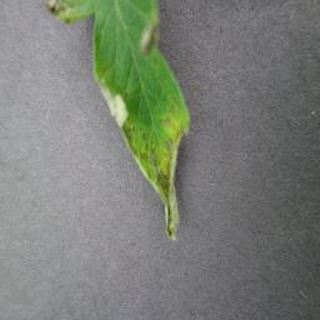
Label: tomato_late_blight